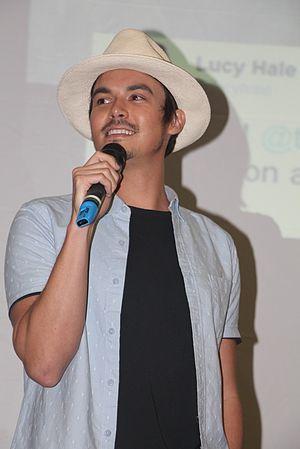
Cet article présente les treize épisodes de la deuxième saison de la série télévisée américaine Roswell, New Mexico.
Roswell, New Mexico est une série télévisée américaine développée par Julie Plec et Carina Adly MacKenzie qui va également produire et écrire la série, et diffusée depuis le 15 janvier 2019 sur le réseau The CW, et sur Showcase au Canada.
Cet article présente les treize épisodes de la première saison de la série télévisée américaine Roswell, New Mexico.